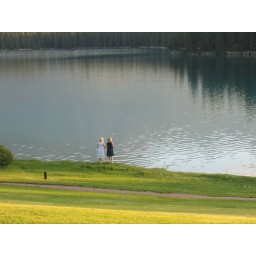
Two girls by a lake